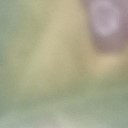
Label: Leaf_rust